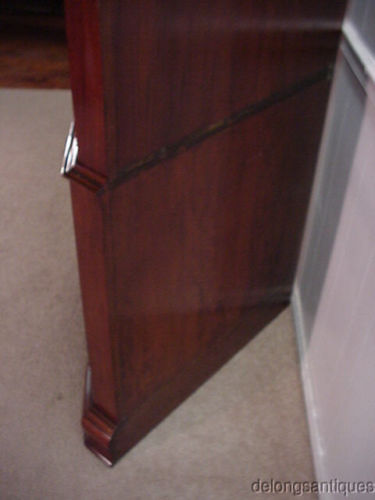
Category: cabinet